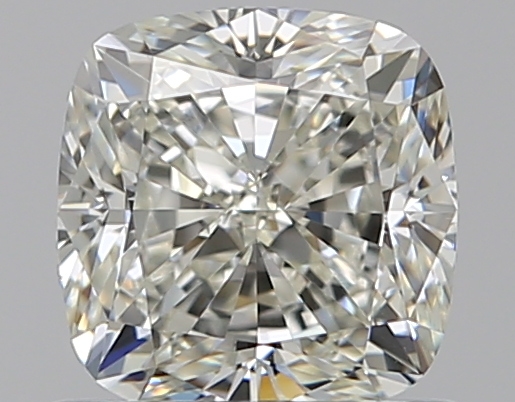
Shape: cushion
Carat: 0.9
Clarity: VS1
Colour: K
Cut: VG
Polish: EX
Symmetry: EX
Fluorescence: N
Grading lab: GIA
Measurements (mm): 5.29 x 5.19 x 3.71